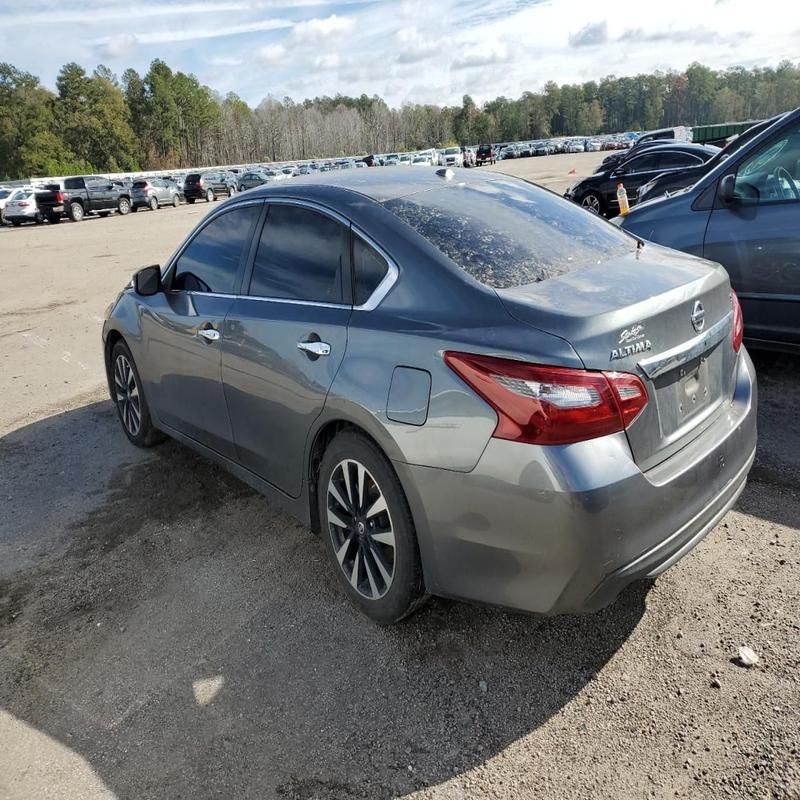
Aucun dommage détecté.
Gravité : aucun